Sheepscar

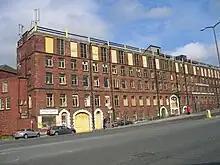
Sheepscar Tannery

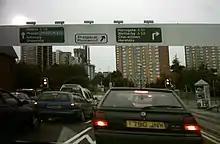
Sheepscar Interchange on the A58 and the A61.

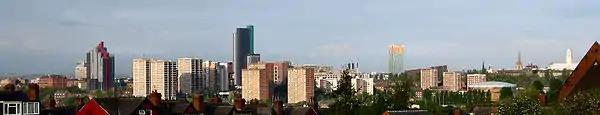
A view over Sheepscar, Lovell Park and Little London, taken from Banstead Park in Harehills.

Sheepscar is an inner city district of Leeds in West Yorkshire England, lying to the north east of Leeds city centre. The district is in the City of Leeds Metropolitan Council. It is overlooked by the tower blocks of Little London and Lovell Park to the west, and gives way to Meanwood in the north-west, Chapeltown in the north-east and Burmantofts in the east.